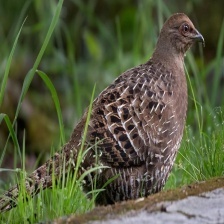
Species: MIKADO  PHEASANT
Scientific name: SYRMATICUS MIKADO